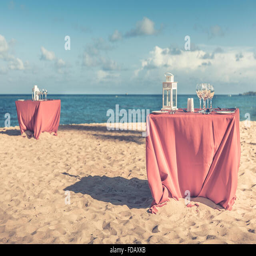
table at the beach prepared for celebration party